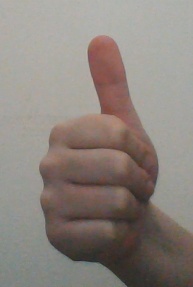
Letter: aleff